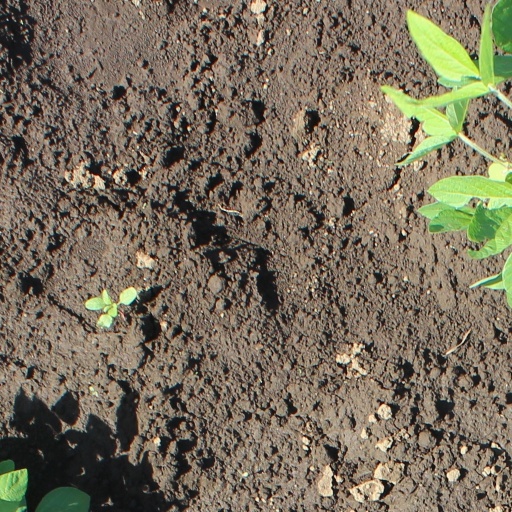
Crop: soybean